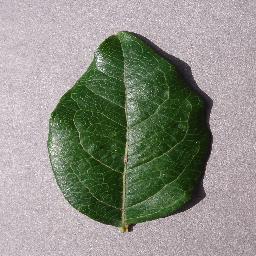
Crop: blueberry
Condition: healthy